John F. Schwegmann House

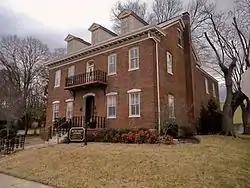
Schwegmann House, March 2014

John F. Schwegmann House is a historic home located at Washington, Franklin County, Missouri. It was built in 1861, and is a two-story, double pile, Georgian form brick dwelling with Italianate and Greek Revival style detailing. It has two shed roofed rear additions. It has a side gable roof with dormers and a replicated original iron balcony and wrought iron railings.